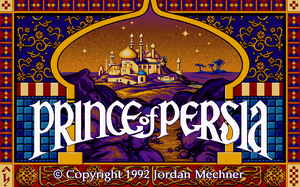
Prince of Persia est un jeu vidéo d'action/réflexion et d'aventure en deux dimensions développé par Brøderbund et sorti en 1989 pour le micro-ordinateur 8 bits Apple II. Développé par Jordan Mechner pendant près de 4 ans, il rencontre un fort succès. Traduit dans 6 langues, et porté sur une vingtaine de supports, le jeu s'est vendu à plus de 2 millions d'exemplaires à travers le monde.